Jean François Mayor de Montricher

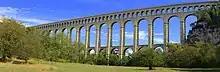
The Roquefavour Aqueduct

Jean François Mayor de Montricher was born on 19 April 1810 in Lully, Vaud, Switzerland. His mother was Marie Nicolette Pauline Françoise Chamot. His father, Jean Charles Louis Mayor de Montricher, was a businessman who moved to Marseille for work. As a result, Jean Francois was educated at the Lycée Thiers in Marseille. He graduated from the Ecole Polytechnique and the Ecole des Ponts et Chaussées.